Napole Polutele

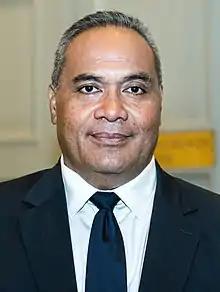
Polutélé in 2017

Born on Wallis, he studied in metropolitan France in Toulouse and Bordeaux, then began a career as a secondary school history and geography teacher, first in Nouméa (New Caledonia) for a year, then in his home island.